Austen Harrison

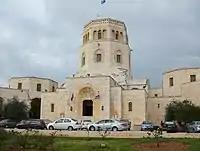
Rockefeller Museum, Jerusalem

His next position (from 1923 onwards) was as Chief Architect to the Department of Public Works in the civil administration of British Palestine, which led to him designing various edifices in places such as Jerusalem and Amman. As the Chief Architect in Palestine from 1923 to 1937, Harrison was responsible for a number of buildings, none more impressive than the Rockefeller Museum. The museum, which was recently renovated, is an excellent example of Harrison's art. While the exterior is a wonderful amalgam of modern trends from the 1930s and traditional Middle Eastern themes, the interior is no less inspiring. Harrison once said that architecture is the "sculpting of space" and the museum is a testament to that sentiment. In designing the museum, he collaborated closely with Eric Gill, a widely renowned designer of the time. Much of the detailed work both inside and outside the museum are Gill's designs. Harrison also befriended George Horsfield, the Chief Inspector of Antiquities in Transjordan, and John Crowfoot, the second Director of the British School of Archaeology in Jerusalem.